Mount Saint Michael

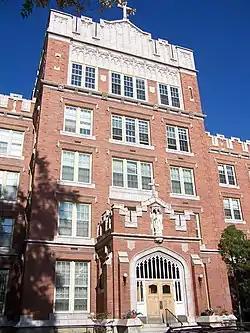
Mount St. Michael

Mount Saint Michael ("known colloquially as "The Mount"") is a former seminary, school, farm and retreat for the Jesuit order of the Roman Catholic Church in Spokane, Washington. It was later sold to Congregation of Mary Immaculate Queen (CMRI), a Sedevacantist Catholic religious congregation. Sedevacantists are traditionalist Catholics believe that all pontiffs after Pius XII are false popes due to perceived error taught in the Second Vatican Council.